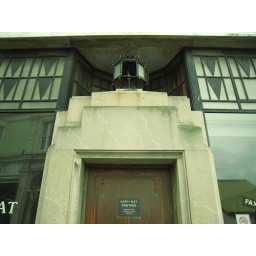
Neglected art deco building by the pannier market. The lantern over the door is an attractive feature.